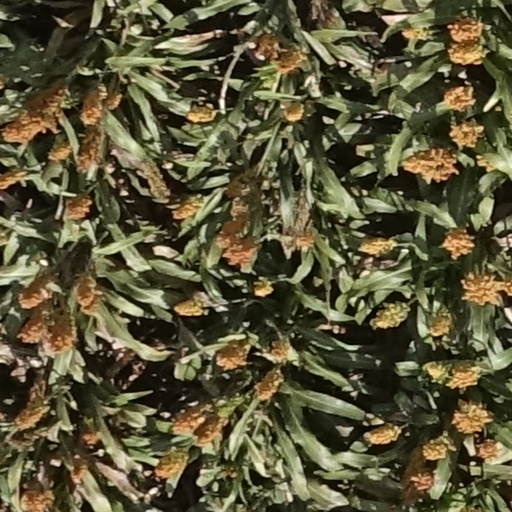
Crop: sorghum